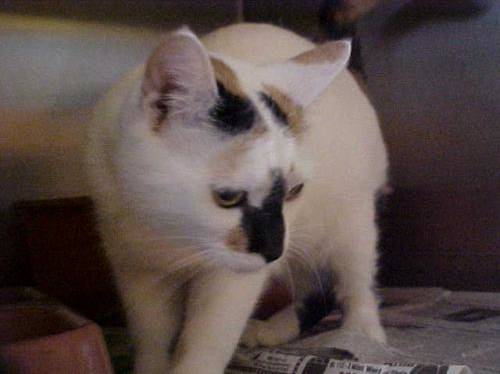
Label: cat